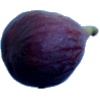
Label: fig